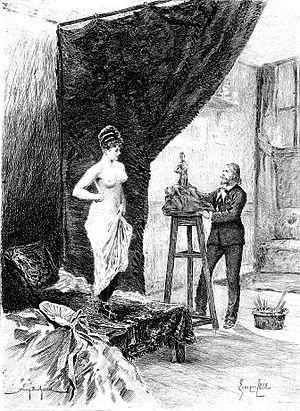
La Bourse est une nouvelle d’Honoré de Balzac parue en 1832 aux éditions Mame-Delaunay, dans les Scènes de la vie privée de La Comédie humaine. Publié de nouveau aux éditions Béchet en 1835, puis en 1839 chez Charpentier, dans les Scènes de la vie parisienne, le texte retrouve sa place dans les Scènes de la vie privée, dans le tome III de l’édition Furne de 1842.
La Comédie humaine est le titre sous lequel Honoré de Balzac a regroupé un ensemble de plus de quatre-vingt-dix ouvrages — romans, nouvelles, contes et essais — de genres réaliste, romantique, fantastique ou philosophique, et dont l’écriture s’échelonne de 1829 à 1850.
Georges Jules Auguste Cain, né le 16 avril 1853 à Paris, mort à Paris 7ᵉ le 4 mars 1919, est un peintre, illustrateur et écrivain français qui a puisé son inspiration dans l'histoire de Paris, de ses théâtres et de ses monuments.